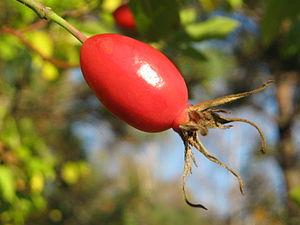
Les rosiers, ou églantiers, forment un genre de plantes, le genre Rosa de la famille des Rosaceae, originaires des régions tempérées et subtropicales de l'hémisphère nord. Ce sont des arbustes et arbrisseaux sarmenteux et épineux. Suivant les avis souvent divers des botanistes, le genre Rosa comprend de 100 à 200 espèces qui s'hybrident facilement entre elles.